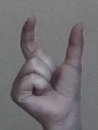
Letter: nun